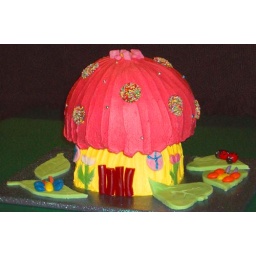
A little mushroom house cake in the wild with leaves and little bugs (lady bug, butterfly).